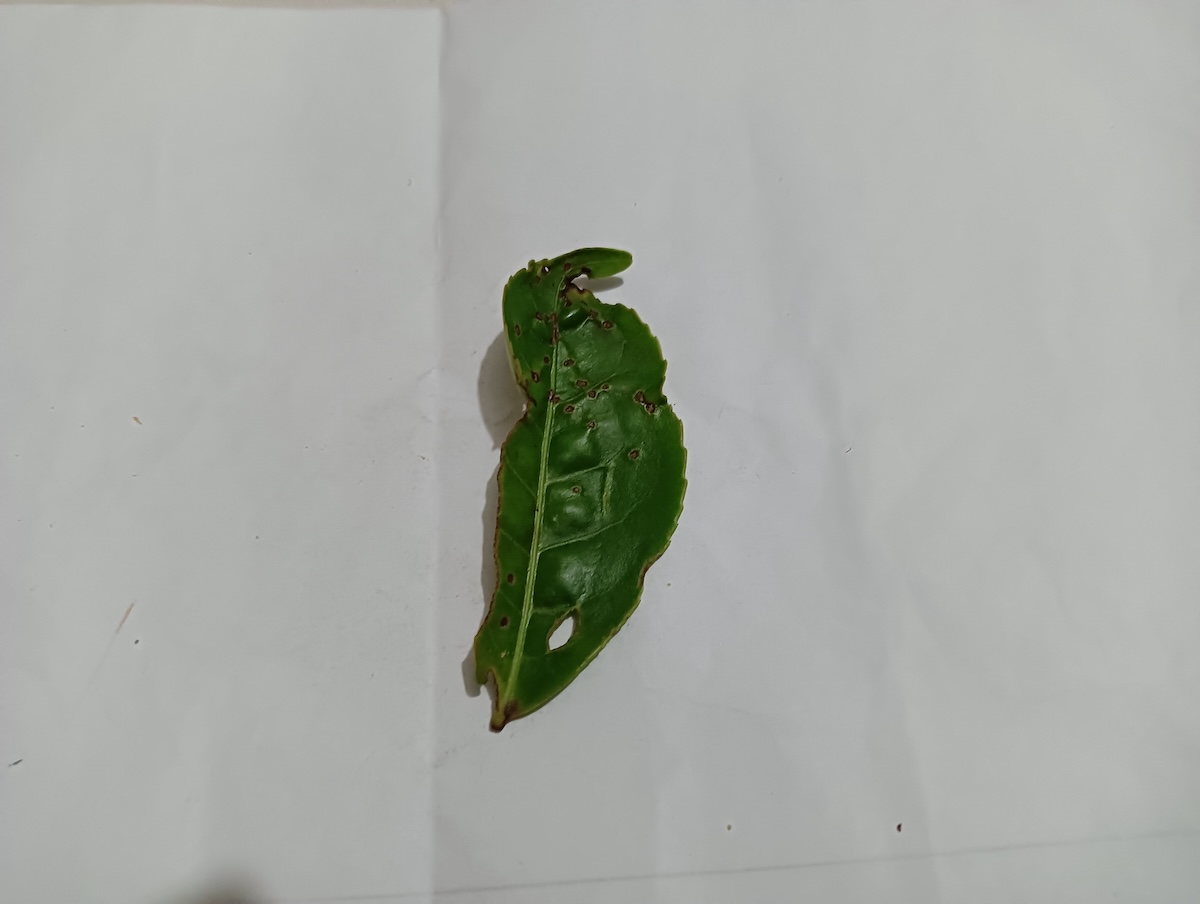
Label: Green mirid bug